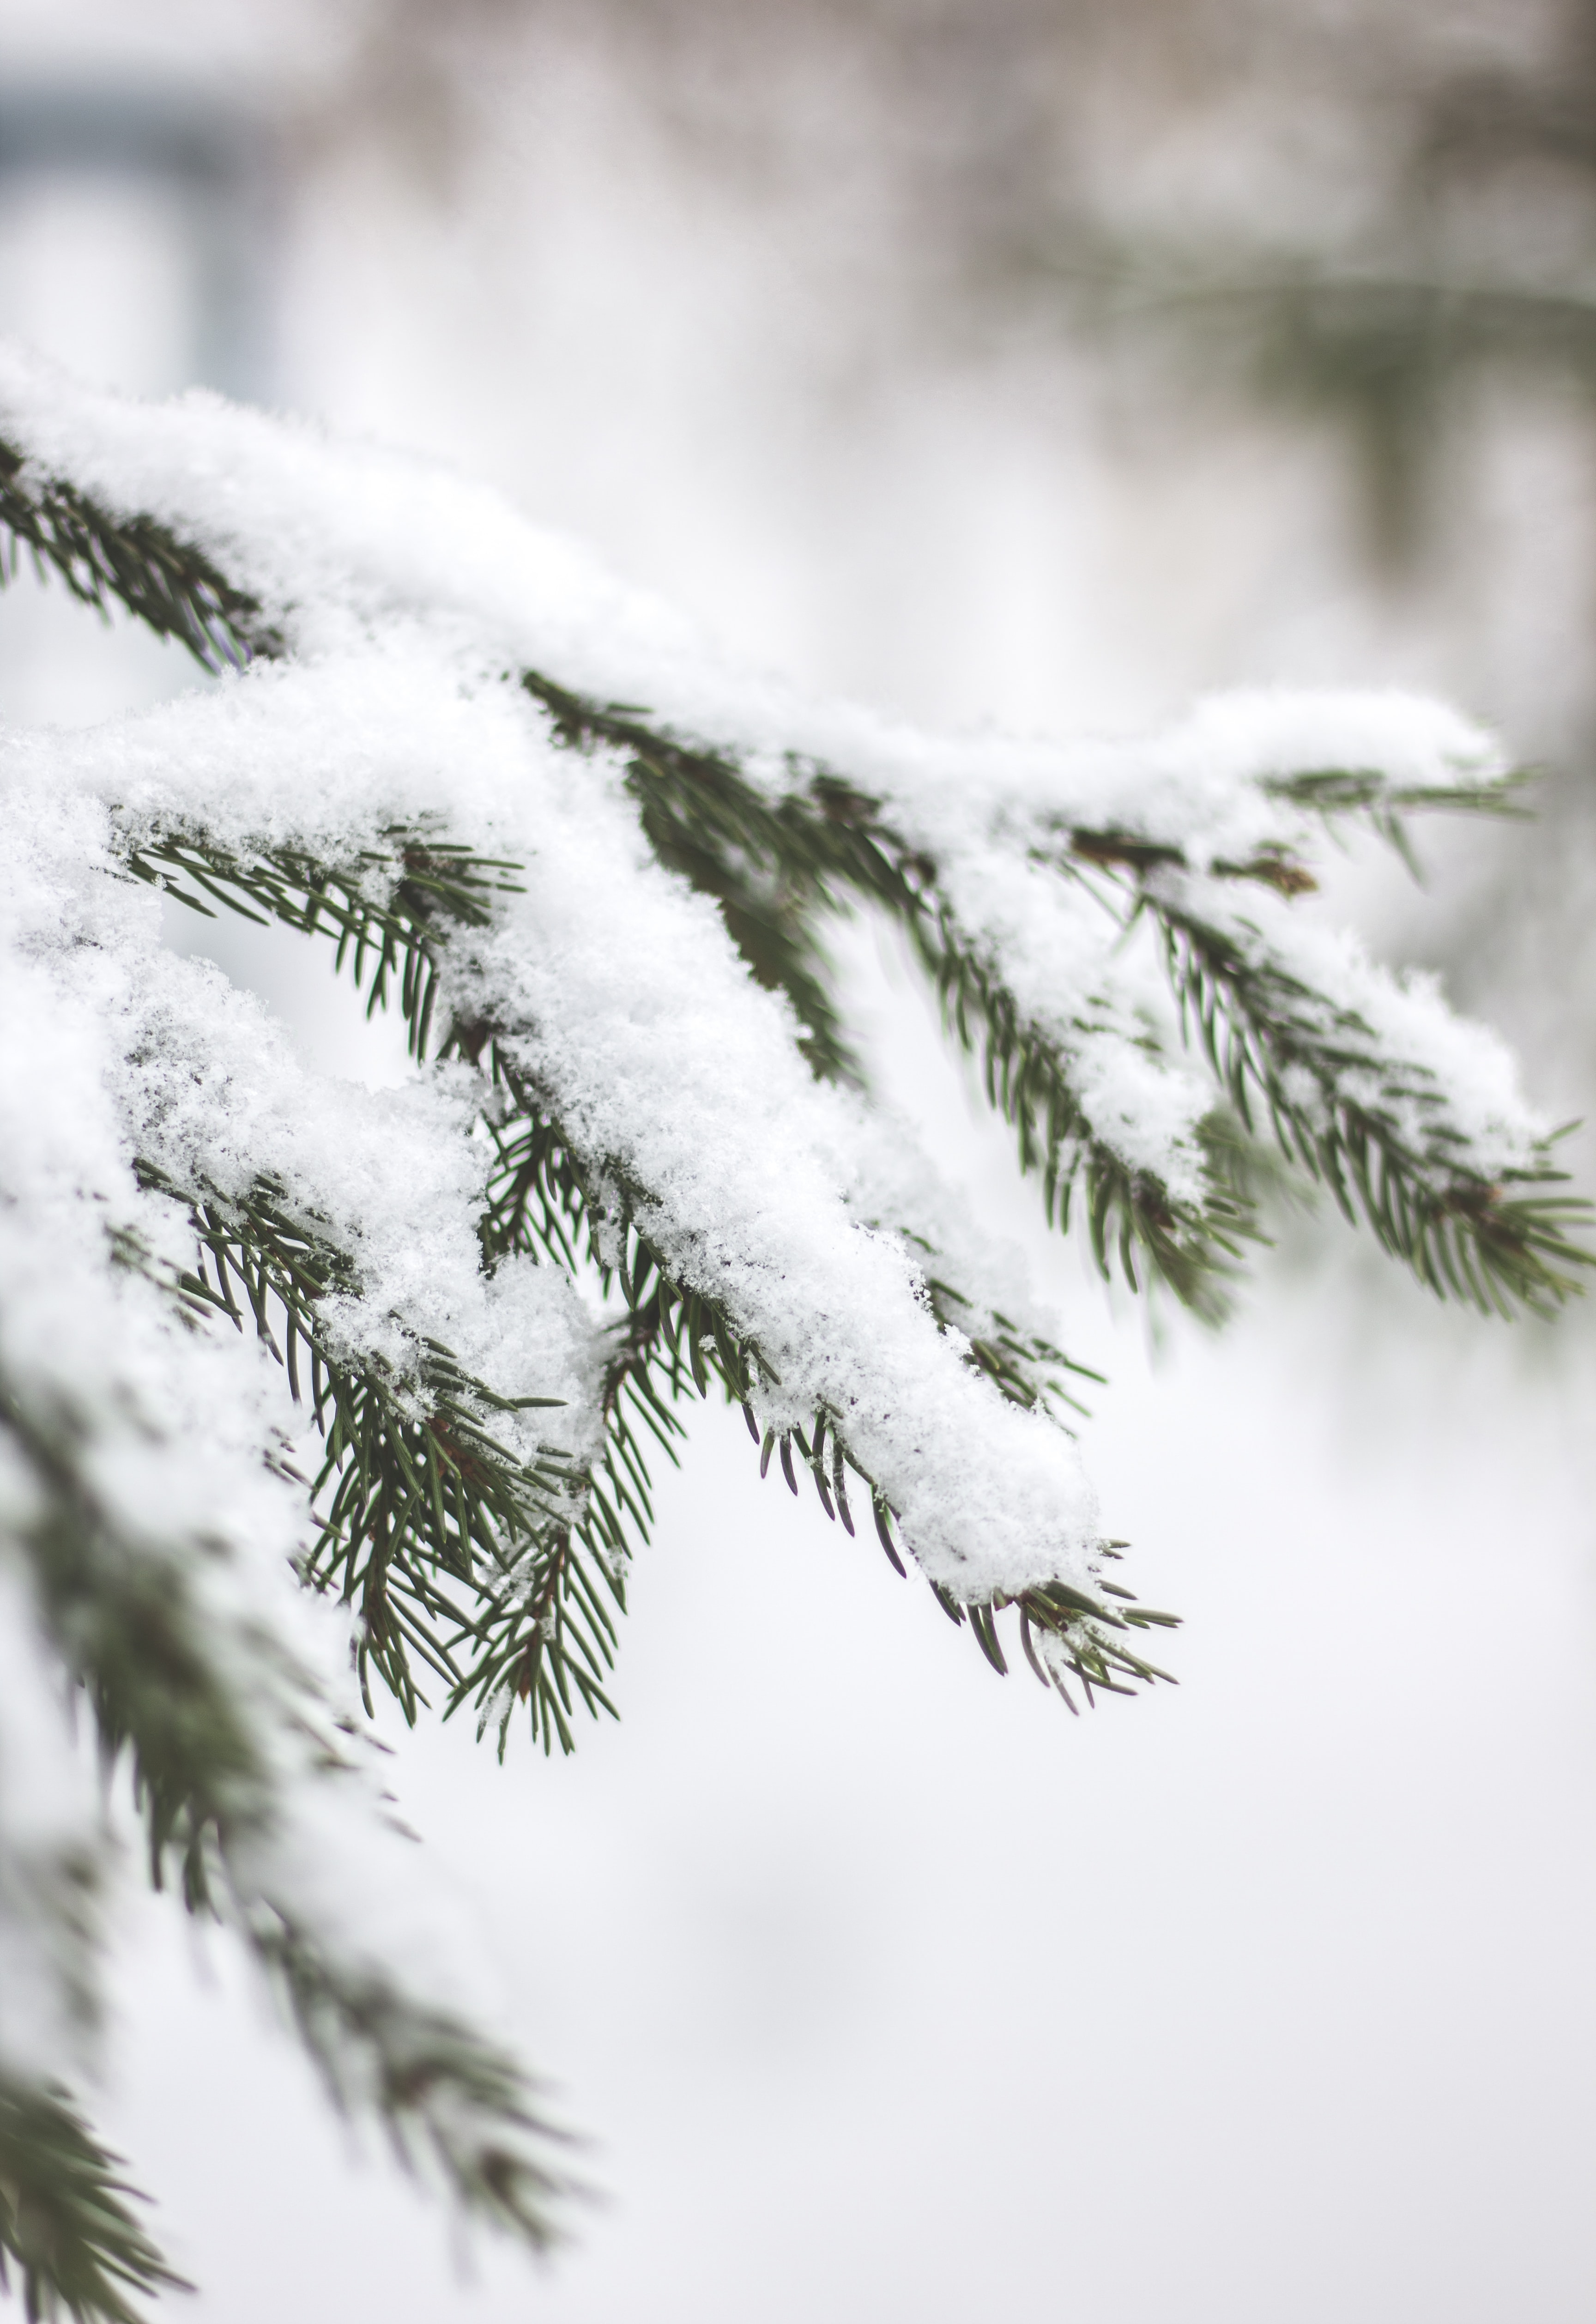
winter, winter forest, winter magic, snow, twig, evergreen, freezing, larch, terrestrial plant, frost, plant, conifer, forest, monochrome photography, event, natural landscape, monochrome, precipitation, tree, Canadian fir, fir, pine, western yellow pine, pine family, spruce, Yellow fir